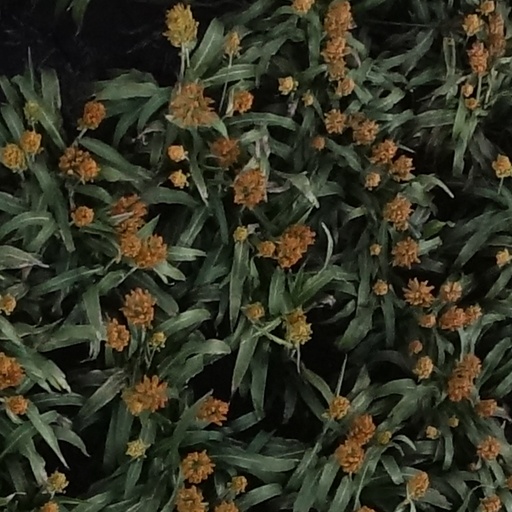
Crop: sorghum